116th Air Control Wing

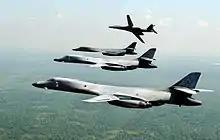
Four U.S. Air Force Rockwell B-1B Lancer from the 128th Bomb Squadron, 19 April 2002

In 1992 as part of the post Cold War reorganizations of the Air Force, the 116th converted to the Air Force Objective organization and the 128th was assigned to the reactivated 116th Operations Group. In 1992 Tactical Air Command was inactivated and the 116th was assigned to the new Air Combat Command (ACC).